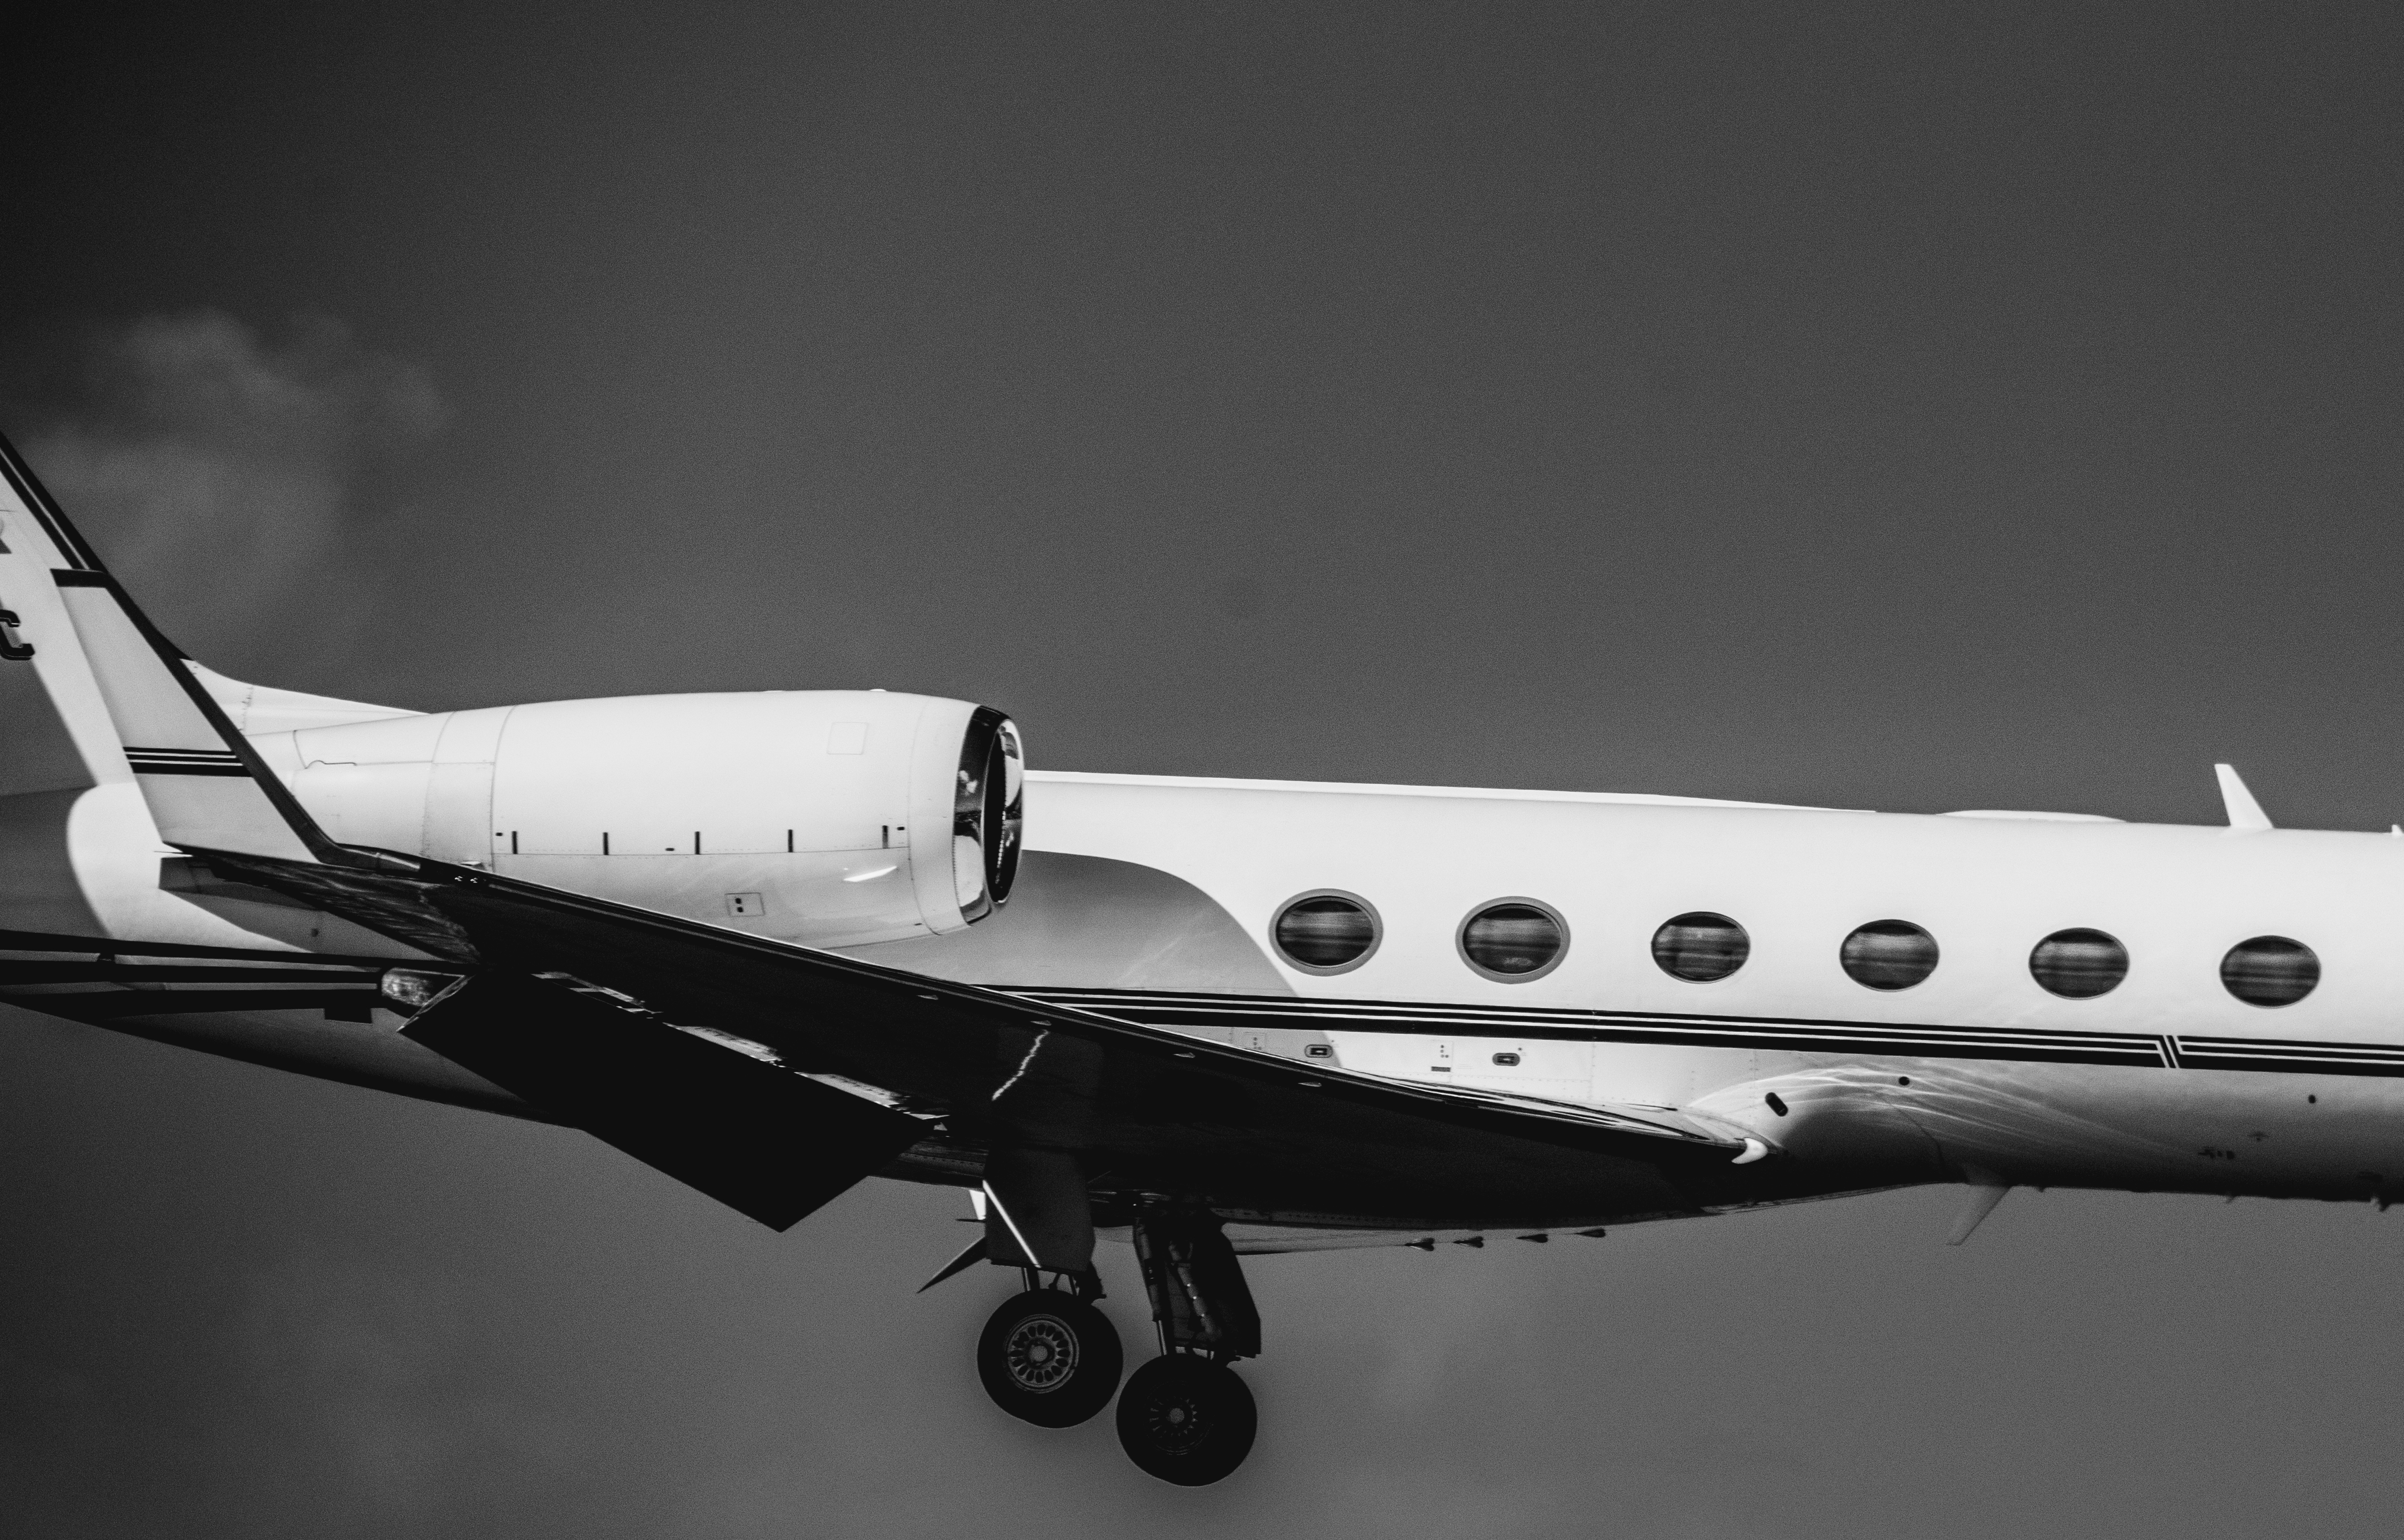
wing, black and white, airplane, aircraft, vehicle, airline, aviation, flight, monochrome, airliner, light aircraft, jet aircraft, monochrome photography, atmosphere of earth, narrow body aircraft, aircraft engine, propeller driven aircraft, business jet